Presidency of James Buchanan

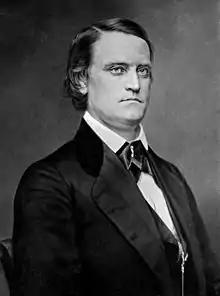
John C. Breckinridge, Vice President of the United States under Buchanan

The 1860 Democratic National Convention convened in April 1860 in Charleston, South Carolina. Buchanan had decided to stick to his pledge to serve just one term, but his administration actively sought a successor who would uphold his policies. Stephen Douglas had emerged as the most popular Northern Democratic leader after the 1858 elections, but he had alienated Buchanan and much of the South with his stance on slavery in the territories. Some Southern Democrats, especially those from the Deep South, preferred a Republican president to Douglas because the election of a Republican president would encourage secession. After a long and acrimonious fight, the convention adopted a platform favoring Douglas's conception of popular sovereignty and rejecting a federal slave code. Seven Southern delegation chairmen walked out on the convention in reaction to the party platform.